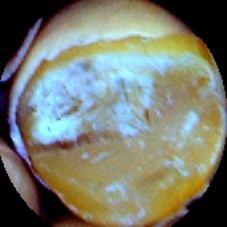
Label: Broken